South Carolina in the American Civil War

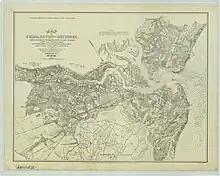
Map of Charleston and its defenses, 1863

The Second Battle of Fort Wagner, a week later, is better known. This was the Union attack on July 18, 1863, led by the 54th Massachusetts Volunteer Infantry, one of the first major American military units made up of black soldiers. Colonel Robert Gould Shaw led the 54th Massachusetts on foot while they charged, and was killed in the assault.